Infiniti QX30

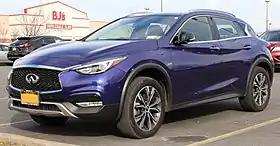
Infiniti QX30 2.0t AWD (US)

The Infiniti QX30 is a subcompact luxury crossover SUV manufactured and marketed by Nissan's Infiniti luxury brand. It is heavily based on the Q30 hatchback with modifications mainly in its ride height in order for it to be marketed as a crossover. Both the Q30 and the QX30 are based on the first-generation Mercedes-Benz GLA and the third-generation Mercedes-Benz A-Class. The QX30 was manufactured from 2016 to mid-2019, at the same time the brand withdrew from Europe altogether.